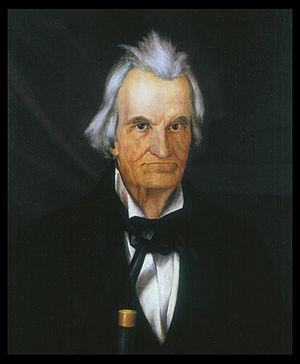
Cette page recense les sénateurs américains de l’État du Kentucky. Les sénateurs du Kentucky appartiennent aux classes 2 et 3. Le Kentucky est actuellement représenté au Sénat américain par les républicains Mitch McConnell et Rand Paul.